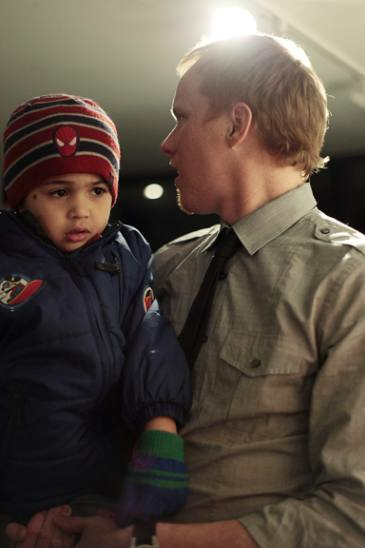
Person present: Yes